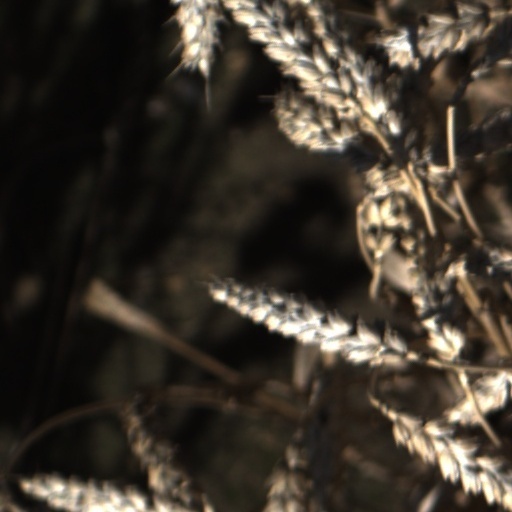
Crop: wheat